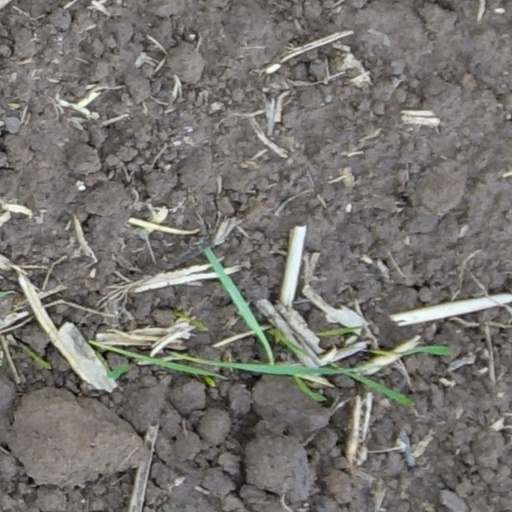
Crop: wheat